The Longest Night (2019 film)

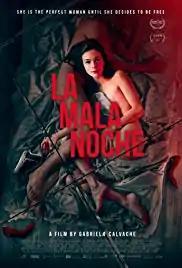
Film poster

The Longest Night is a 2019 Ecuadorian drama film directed by Gabriela Calvache. It was selected as the Ecuadorian entry for the Best International Feature Film at the 92nd Academy Awards, but it was not nominated.